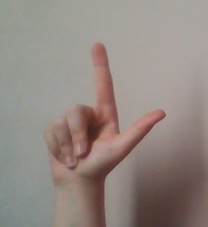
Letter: laam